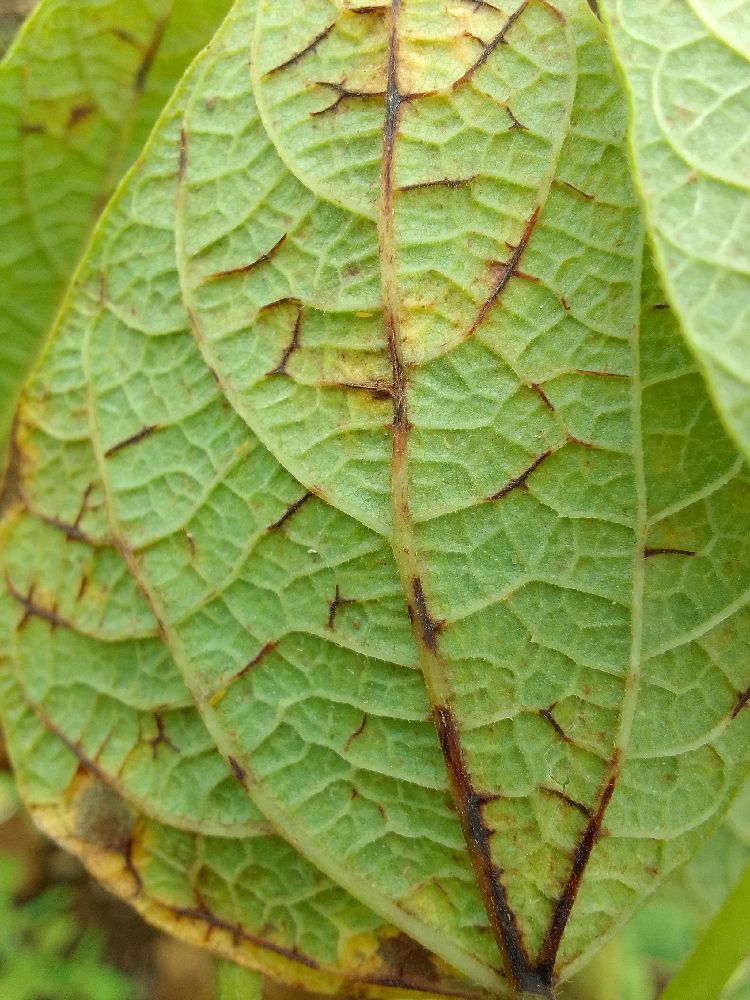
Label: anthracnose